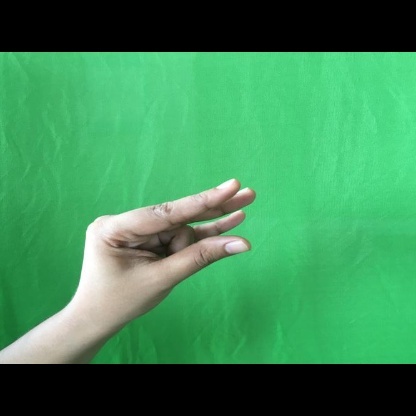
Mudra: Kangulam